Whistler Sliding Centre

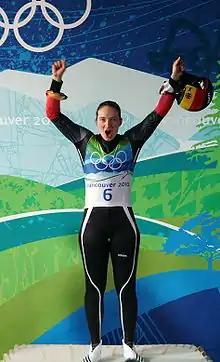
German luger Hüfner celebrating at the Sliding Centre following her gold in the women's singles event at the 2010 Winter Olympics on 16 February.

On 11 February 2010, Romania's Violeta Strămăturaru was knocked unconscious after hitting several walls during a training run. She was strapped to a backboard and placed on a stretcher though her arms were moving. Strămăturaru withdrew before the women's singles event.